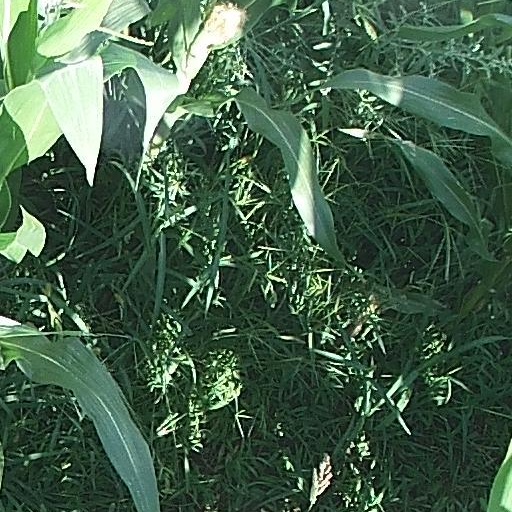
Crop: maize; corn